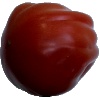
Label: tomato_heart